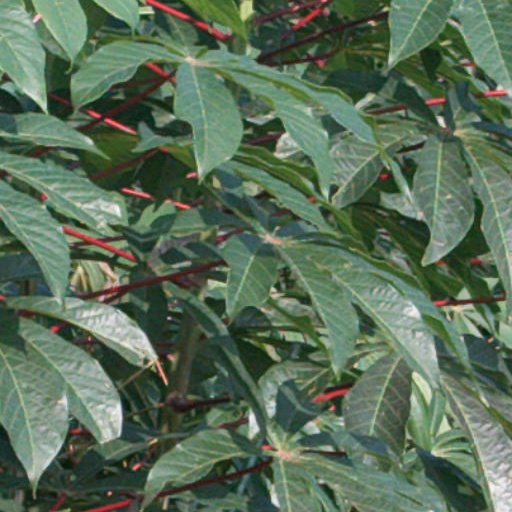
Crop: cassava